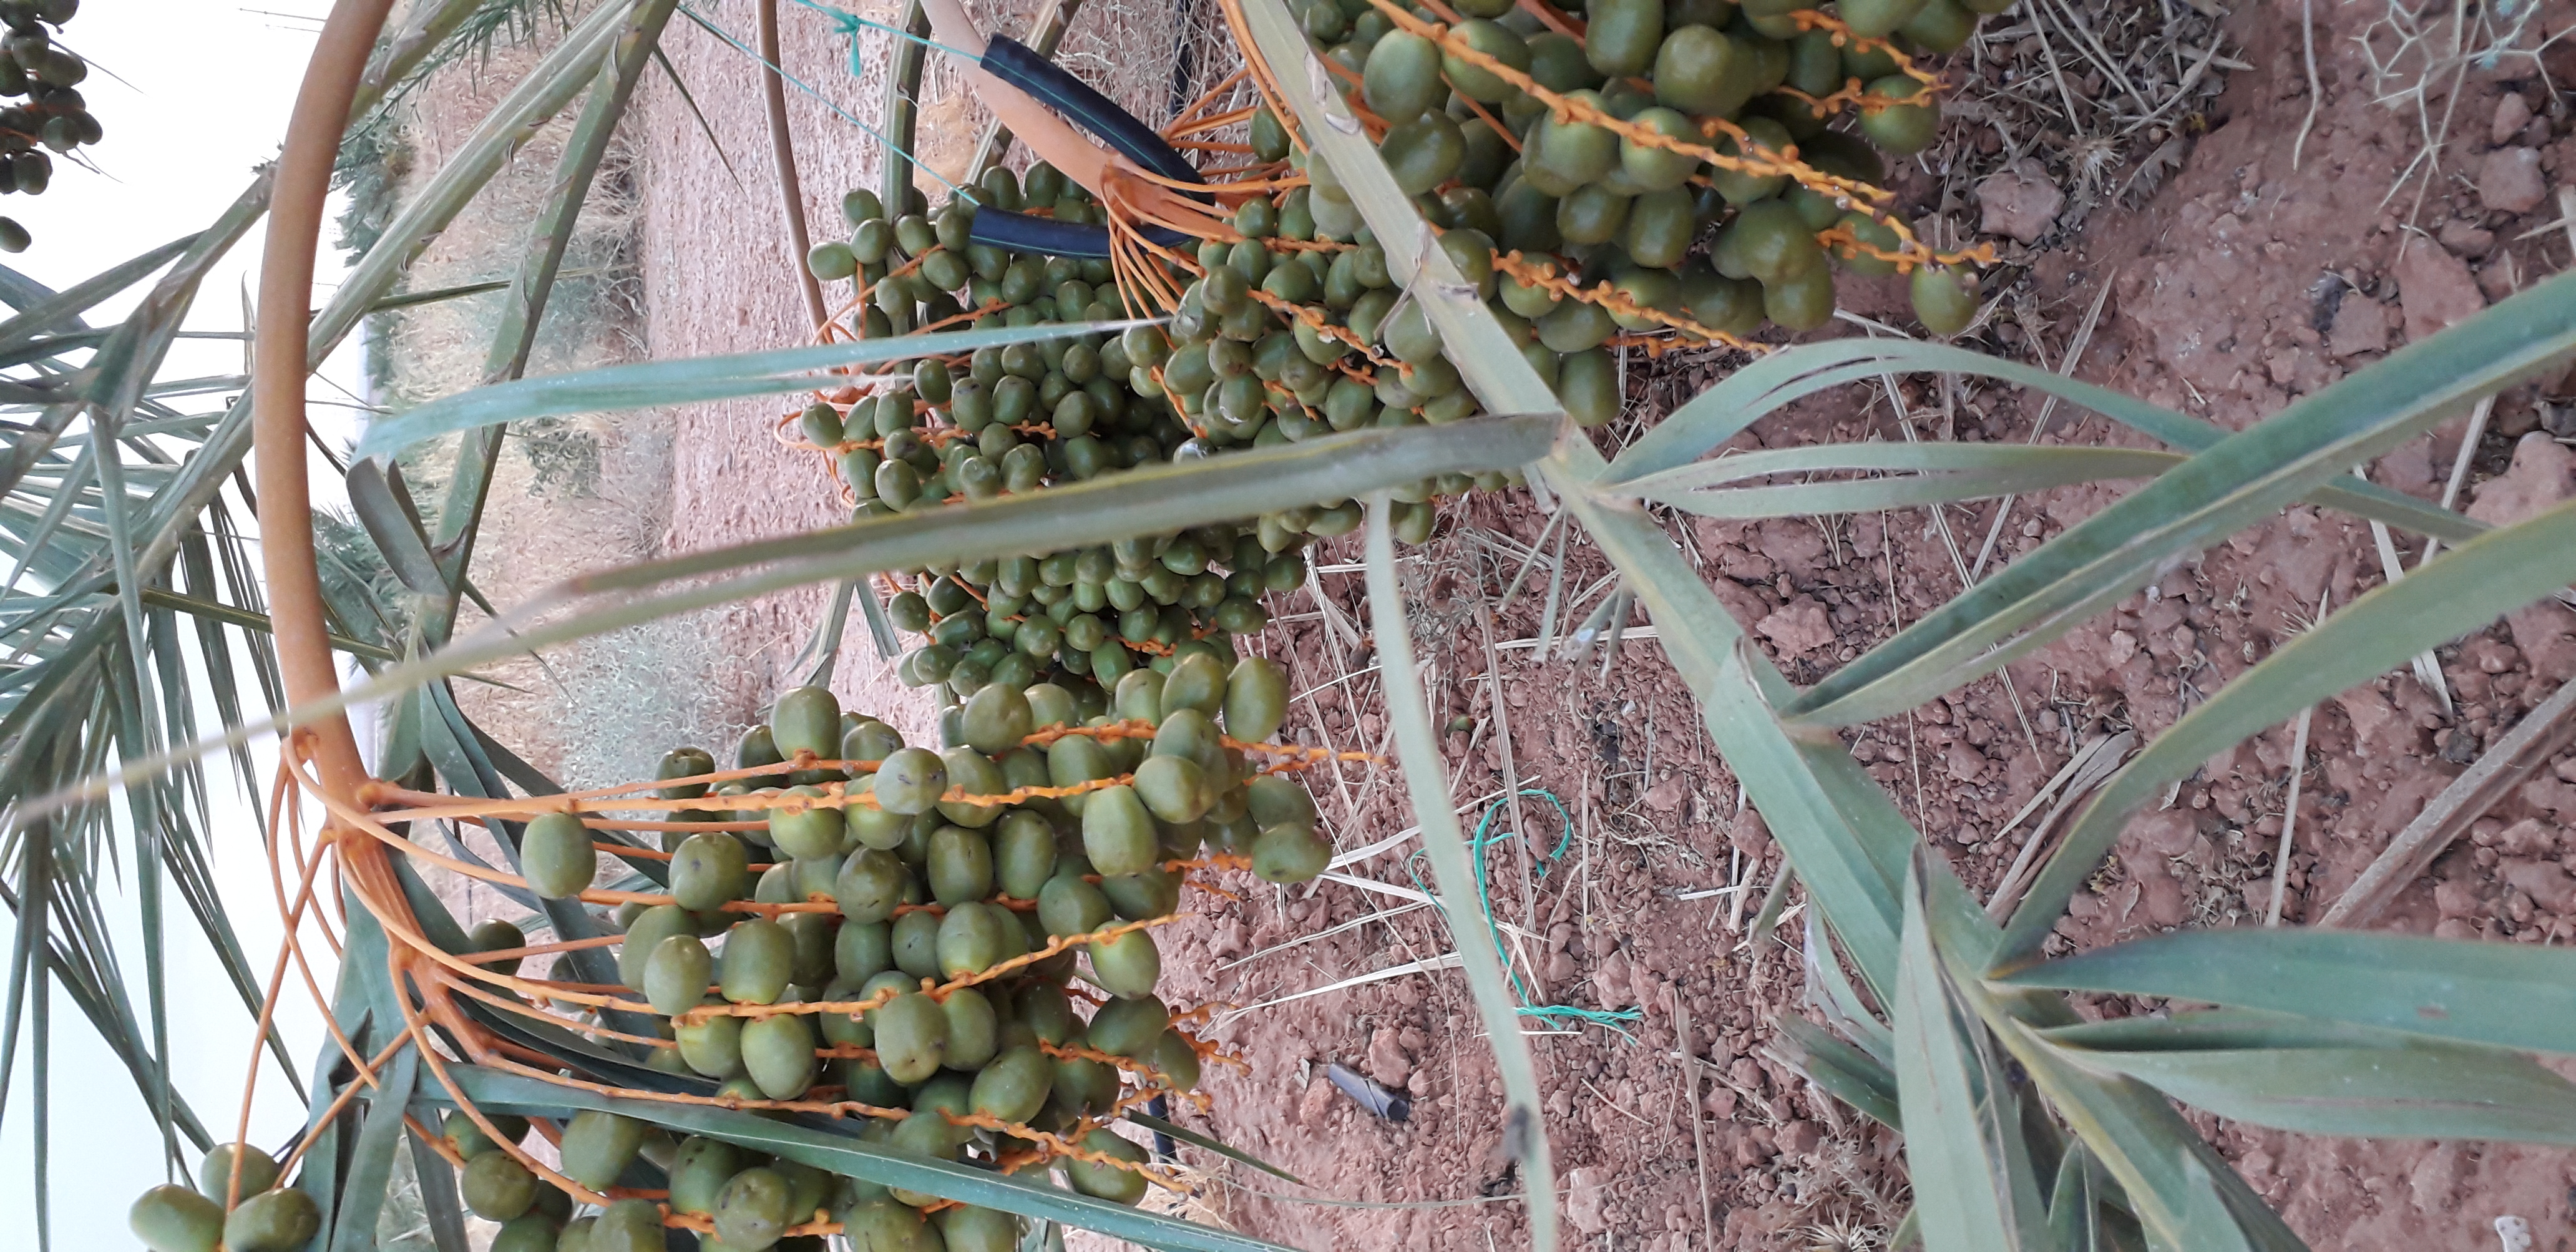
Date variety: Boufagous